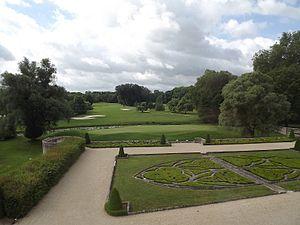
Vue de l'arrière du château d'Augerville sur le golf
Le golf d'Augerville est un golf français situé à Augerville-la-Rivière dans le département du Loiret en région Centre-Val de Loire.
Le château d'Augerville est un château français se situant dans la commune d'Augerville-la-Rivière, dans le département du Loiret et la région Centre-Val de Loire.